Usha Jadhav

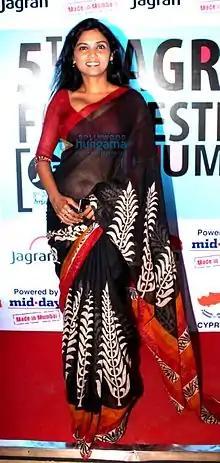
Usha Jadhav at 5th Jagran Film Festival

Usha Jadhav is an Indian actress who predominantly works in Marathi and Hindi language films. She is best known for her role in the 2012 Marathi film "Dhag" for which she won National Film Award for Best Actress at the 60th National Film Awards. In 2019, she received the IFFI Best Actor Award (Female) at the 50th International Film Festival of India for her work in "Mai Ghat : Crime No 103/2015".